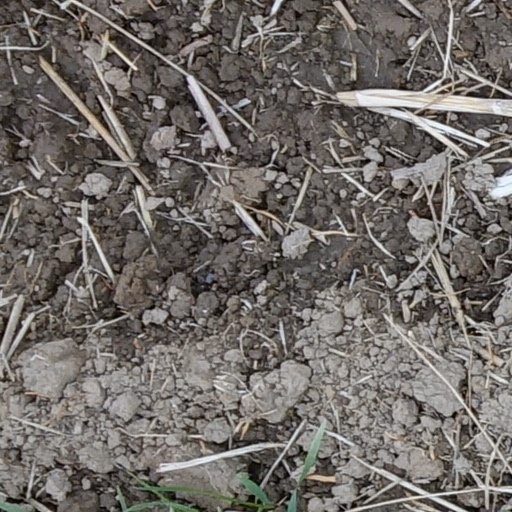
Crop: wheat